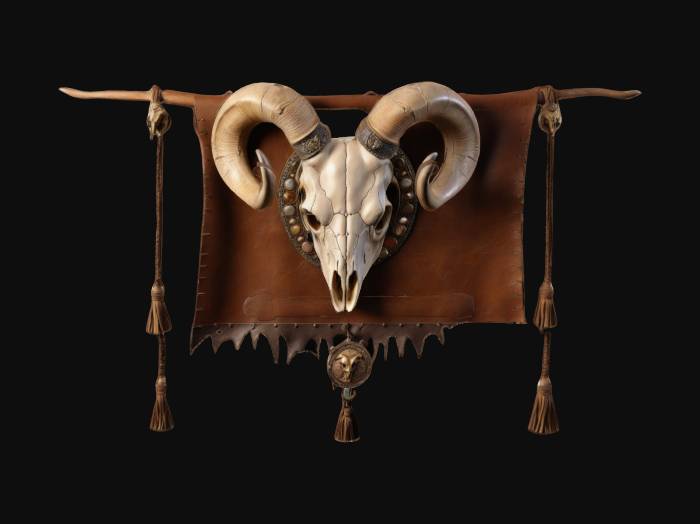
미적 점수 (1~10점): 8